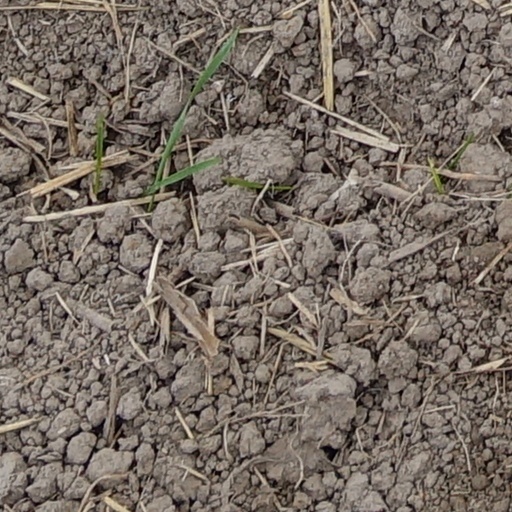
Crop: wheat